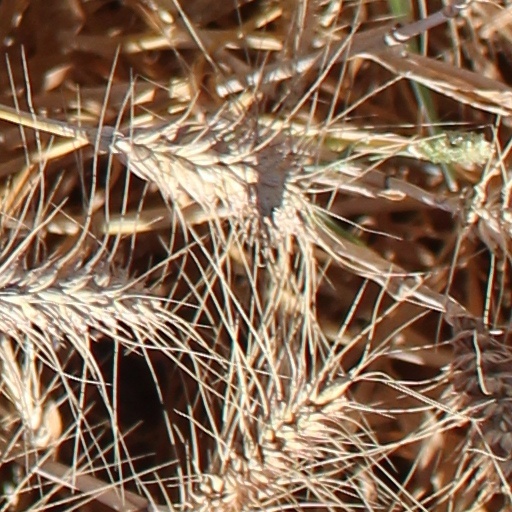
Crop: wheat